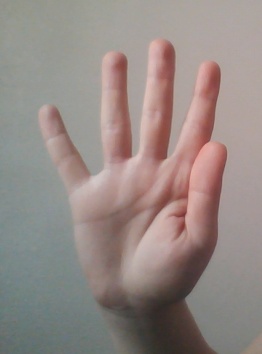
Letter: sheen